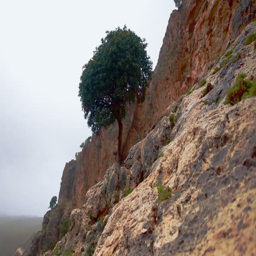
person right to left down a steep mountain slope with a lone tree clinging to the shallow soil of the rocky terrain